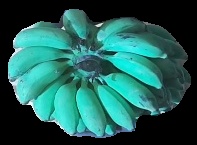
Variety: elakki-bale
Grade: grade3